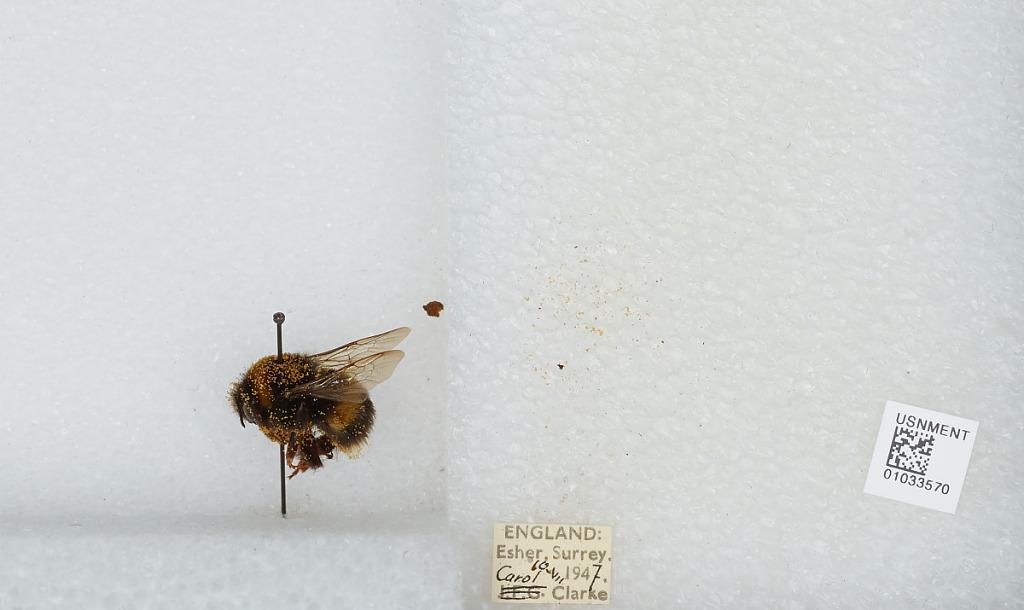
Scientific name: Bombus (Bombus) terrestris audax Harris
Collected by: C. Clarke
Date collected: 1947-7-10
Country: United Kingdom
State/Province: England
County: Surrey
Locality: Esher
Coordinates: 51.3692, -0.365